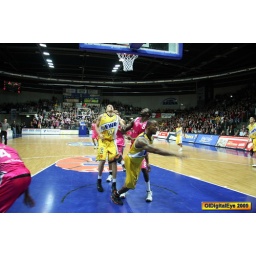
oldenburg ewe baskets vs bonn foto by OlDigitalEye 2009 01 31 7971_2